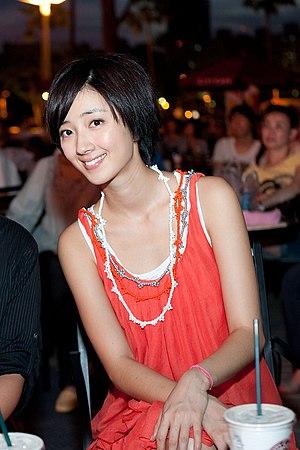
Kwai Lun-mei est une actrice de Taïwan. Elle arrive à Lyon en septembre 2004 pour étudier à l'université Jean Moulin Lyon 3 et termine ses études à l'Université de Tamkang au département de français.